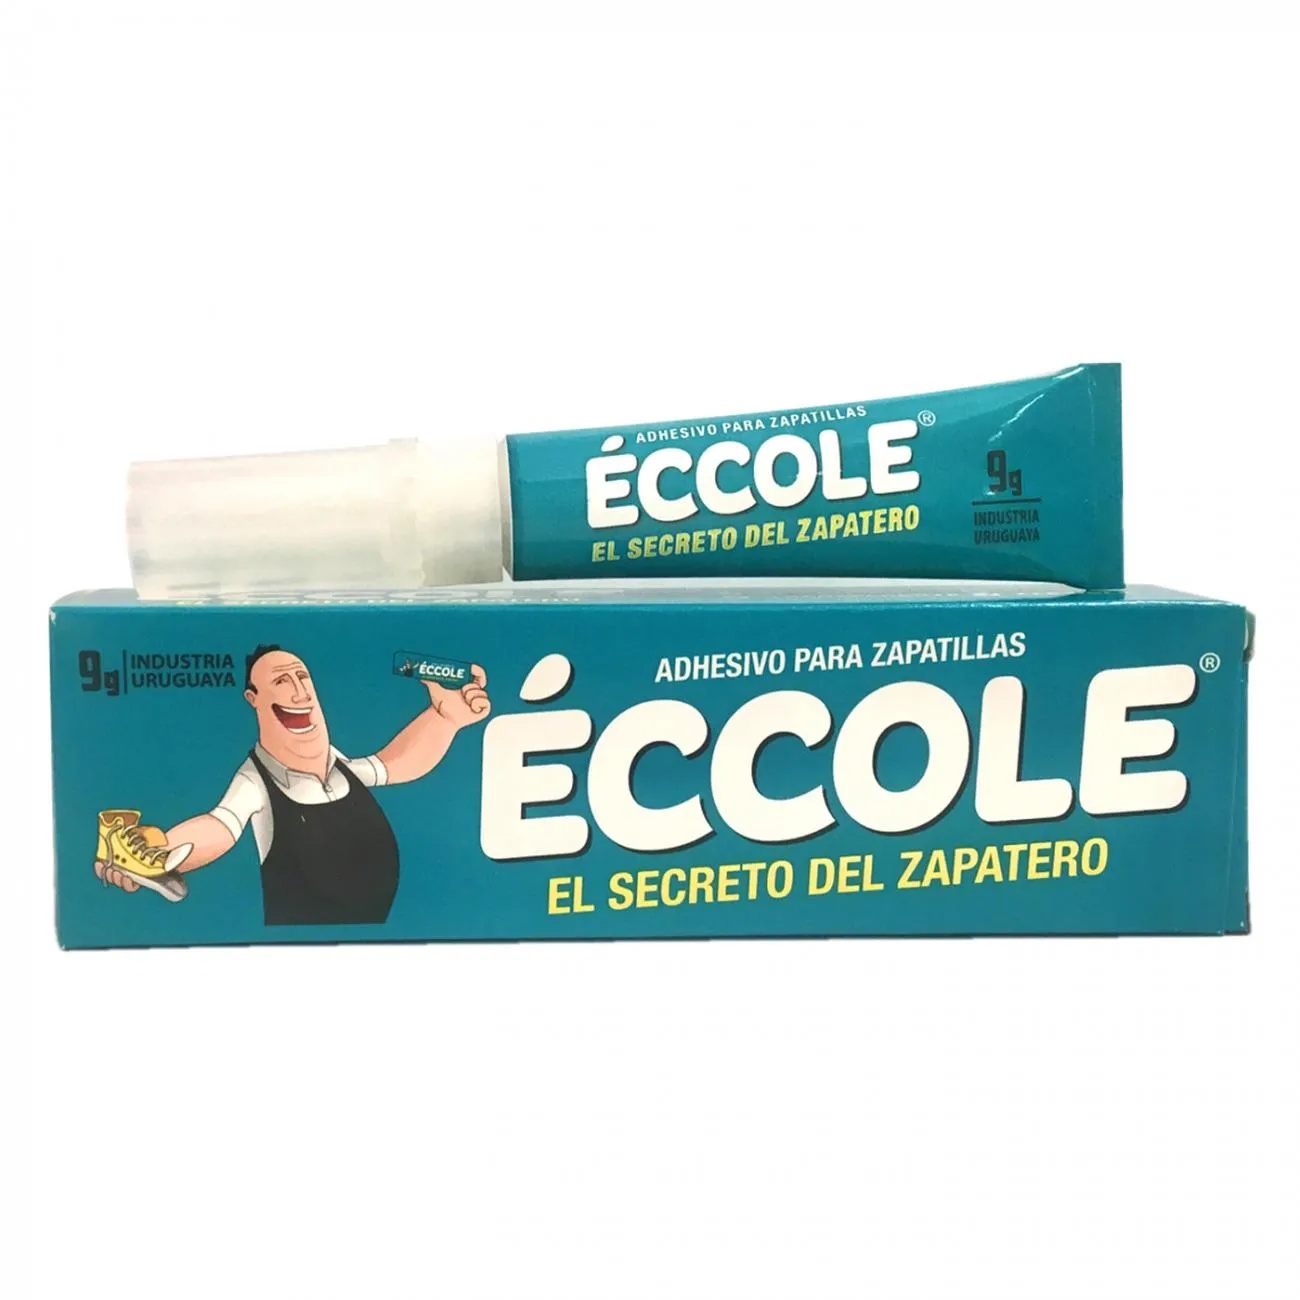
Ecole
Brand: Ferrecenterosorio
Category: Home & Garden > Household Supplies > Shoe Care & Tools